Nelson H. Davis

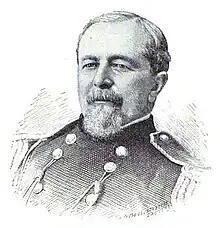

Nelson H. Davis (September 20, 1821 – May 15, 1890) was a general in the United States Army; serving in the Mexican–American War, the American Civil War and in actions against the Apache people in New Mexico.